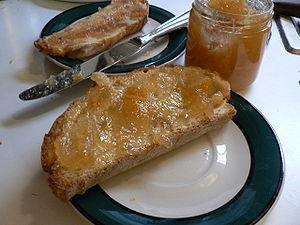
La marmelade est une confiture d'origine portugaise faite à partir du jus et de la peau d’agrumes bouillis avec du sucre et de l’eau. Aujourd’hui, le terme désigne plutôt une confiture à base d’agrumes ou alors une préparation très épaisse dans laquelle les morceaux de fruits ne sont pas totalement pris en gelée : la marmelade peut aussi être faite avec des citrons, des limes, des pamplemousses ou des mandarines, voire d'autres agrumes. Le fruit habituellement utilisé en Grande-Bretagne est la bigarade, originaire de Séville. Le taux en pectine de ce fruit est plus élevé que celui de l’orange. L’amertume du bigaradier oblige à le consommer en marmelade.